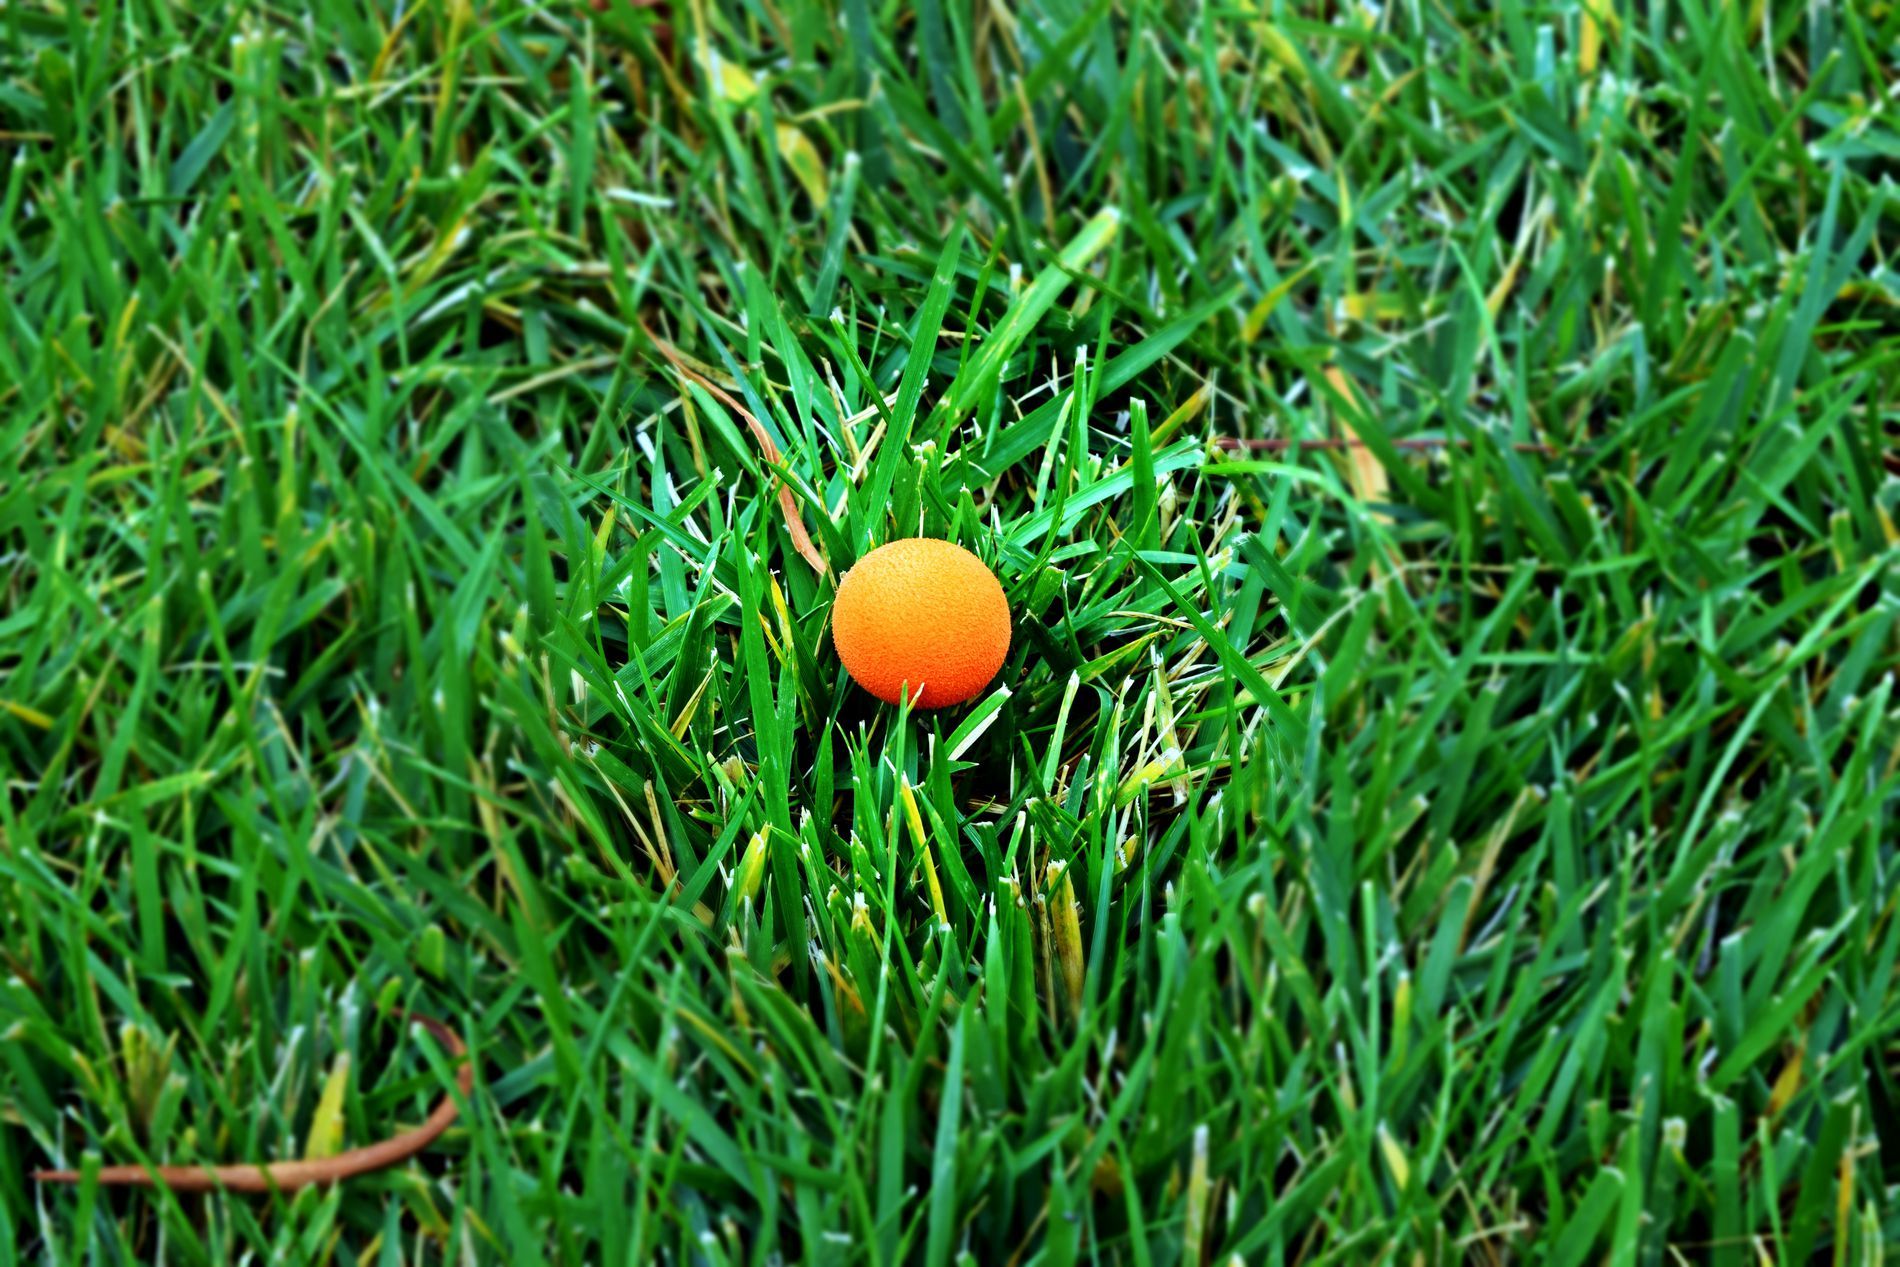
Ripe Orange in the Grass
The photo shows a ripe, bright orange. It appears to have fallen from a tree onto a green, grassy field.
Medium shot. The photo shows an orange in the grass. The lighting is natural and bright, highlighting the ripeness of the orange in the grass. The color palette consists of green for the grass and orange for the fruit. The overall atmosphere is contemplative, highlighting the beauty of the fruit in nature.
Labels: Grass, Plant, Lawn, Ball, Golf, Golf Ball, Sport, Citrus Fruit, Food, Fruit, Orange, Produce, Sphere, Outdoors
Camera: NIKON CORPORATION NIKON D3300
Lens: 18-55mm f/3.5-5.6, AF-S DX VR Nikkor 18-55mm f/3.5-5.6G II
Aperture: F8
Exposure: 1/250 sec
ISO: 220
Focal length: 55.0 mm